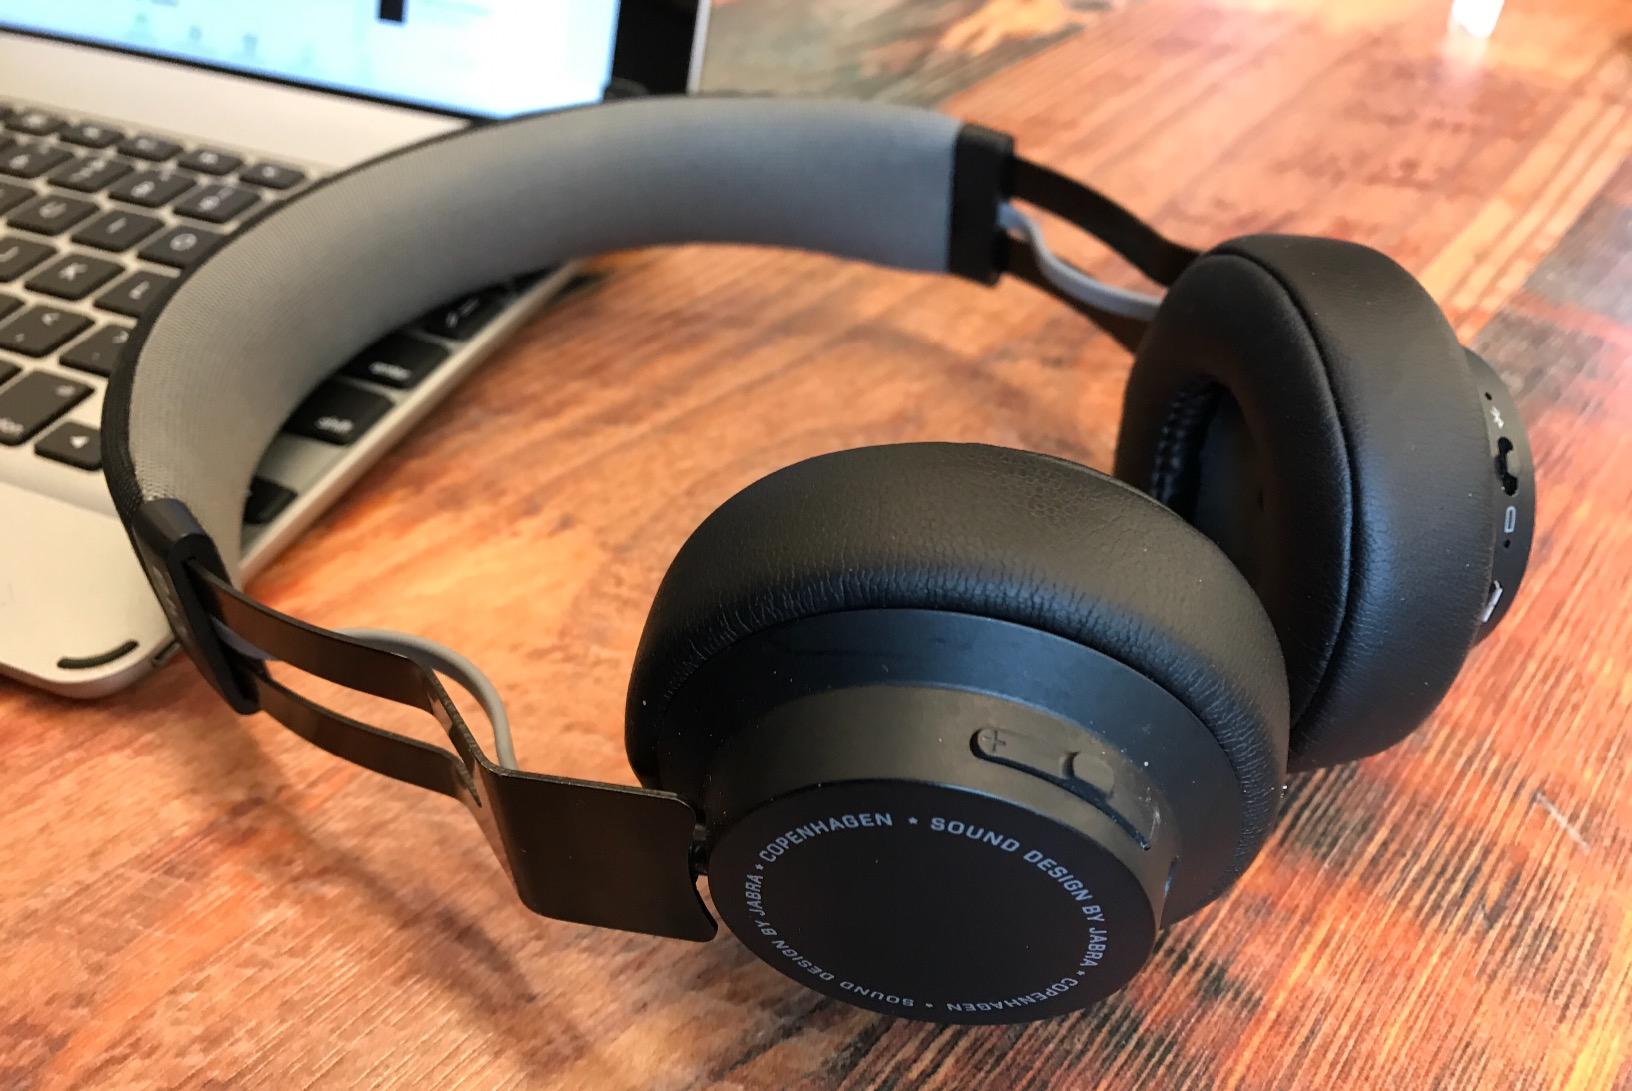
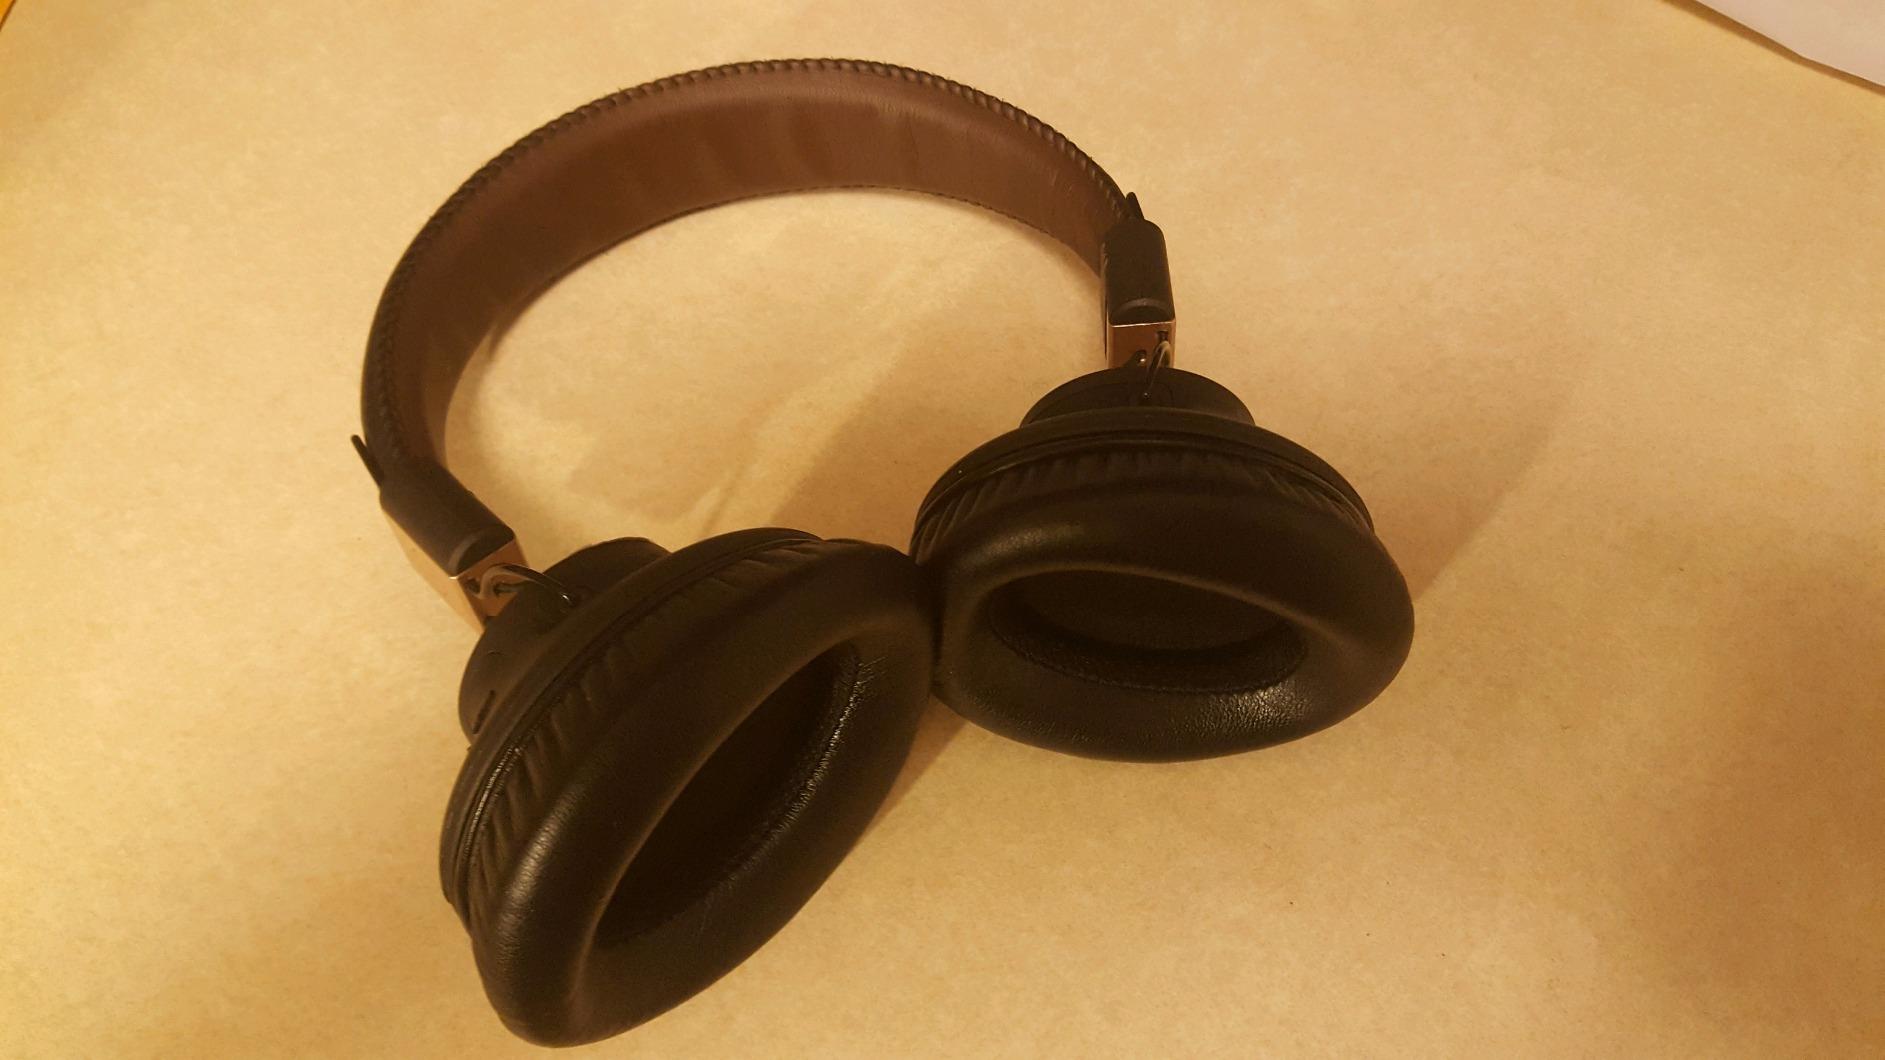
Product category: headphones
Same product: no